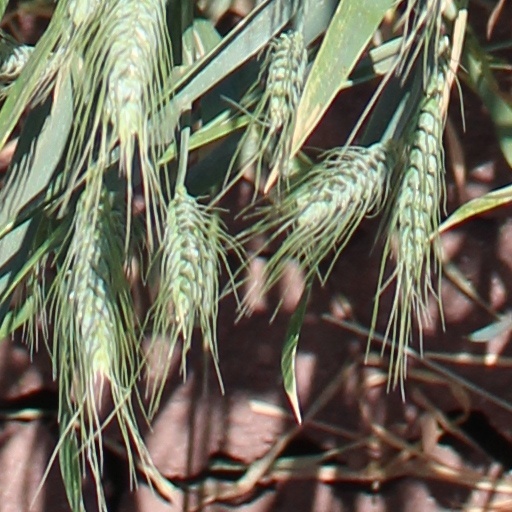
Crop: wheat